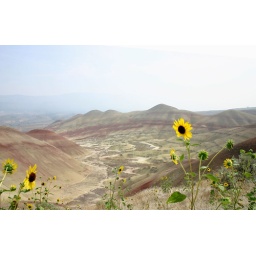
I was bummed about the smokey air at the Painted Hills. I was looking forward to gorgeous blue sky against the hills!